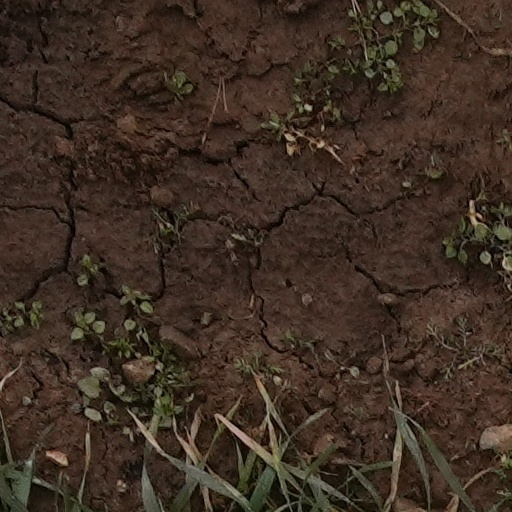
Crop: wheat